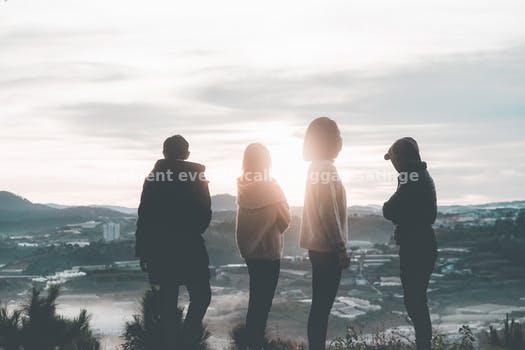
Label: Watermark